COVID-19 pandemic in New Jersey

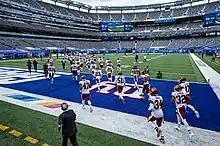
NFL game between the New York Giants and Washington Football Team at MetLife Stadium in East Rutherford without fans

On April 8, Governor Murphy announced that New Jersey had 47,437 total cases and 1,504 deaths from the coronavirus. Among U.S. states, only New York had more cases. On April 9, Governor Murphy announced that New Jersey had 51,027 total cases of the coronavirus and 1,700 deaths. Health officials provided the racial breakdown of the deaths as: 61% White, 22% Black, 6% Asian, less than 1% Native Hawaiian / Pacific Islander, and 11% still under investigation. On April 10, state officials announced that New Jersey had 54,588 cases of the coronavirus with 1,932 deaths. Of the coronavirus deaths in the state, the breakdown was: 58% male and 42% female; 45% over 80 years old, 33% between 65 and 79, 17% between 50 and 64, 4% between 30 and 49, and 1% under 30; 64% White including 17% Latino, 20% Black, 6% Asian, and less than 1% Pacific Islander.